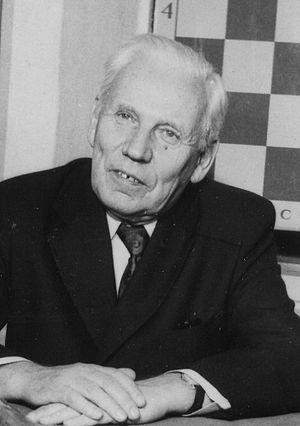
Aleksandr Pavlovitch Gouliaev, né le 18 novembre 1908 à Saint-Pétersbourg et mort le 18 février 1998 à Saint-Pétersbourg, est un compositeur d'études d'échecs et un problémiste soviétique qui a utilisé le pseudonyme de A.P. Grin à partir de 1961.